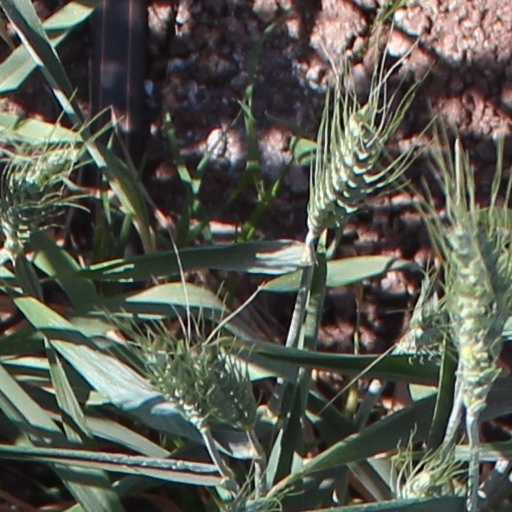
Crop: wheat